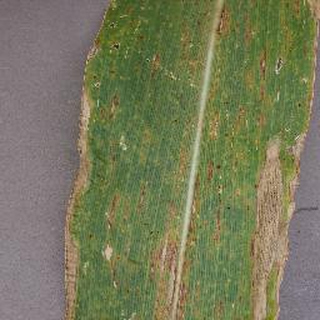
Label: corn_northern_leaf_blight